The Jacksons: A Family Dynasty

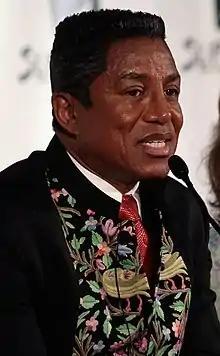
A scene from "The Jacksons: A Family Dynasty" in which Jermaine Jackson cries was described as being a "high point" in a review of the show in "The Spokesman-Review".

Frazier Moore condemned "The Jacksons: A Family Dynasty" as being "stagey, self-conscious and, most of all, self-serving on the part of its participants" in an article for "The Spokesman-Review". He stated that some people may enjoy the program and highlighted a moment in which Jermaine Jackson cries as being a "high point" for him. Moore added that the emotional scene featuring Jermaine and his three brothers seemed to have been carefully arranged so that they would get "maximum visual effect".